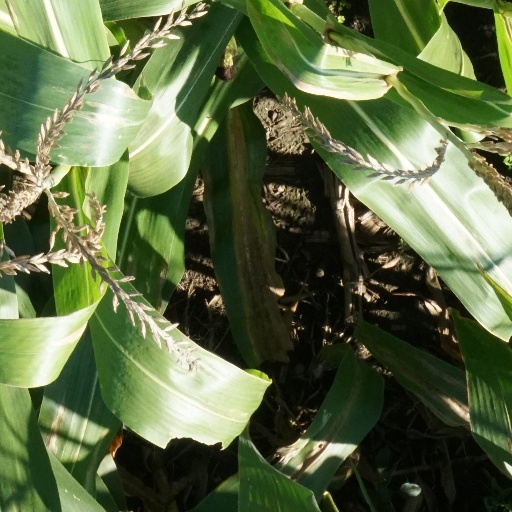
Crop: maize; corn